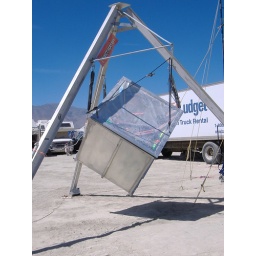
the silver box - was all mirrored inside. you could climb in for a &amp;quot;ride&amp;quot; and get shaken